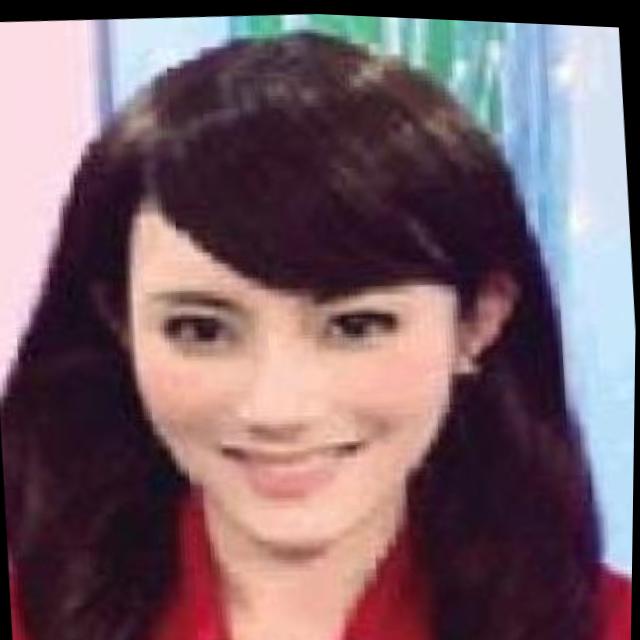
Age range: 21-44